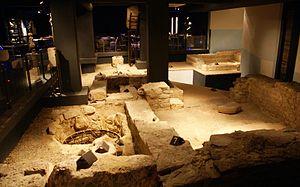
Maastricht est une ville des Pays-Bas, située dans le sud de la province du Limbourg dont elle est le chef-lieu. Anciennement, en français, la ville était appelée Maëstricht ou Maestricht et, en espagnol, Mastrique.
La place Notre-Dame est une place du centre-ville de Maastricht. Elle doit son nom à la basilique Notre-Dame de Maastricht dont le massif occidental domine la place.